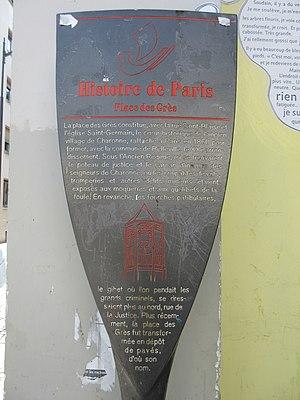
Panneau Histoire de Paris
La place des Grès est une voie située dans le quartier de Charonne du 20ᵉ arrondissement de Paris.
Les panneaux « Histoire de Paris » sont des panneaux d'information installés dans les rues de Paris devant certains des monuments parisiens.